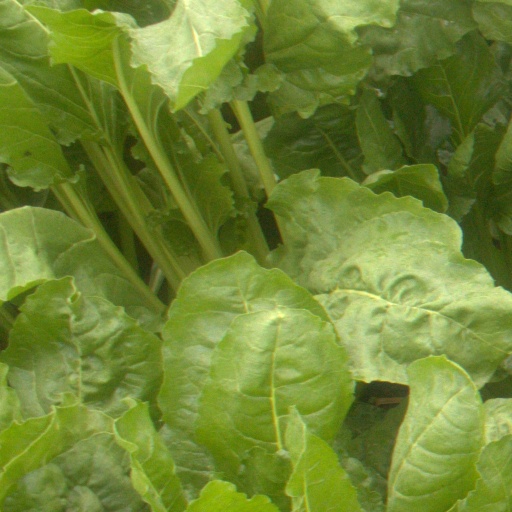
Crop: sugar beet